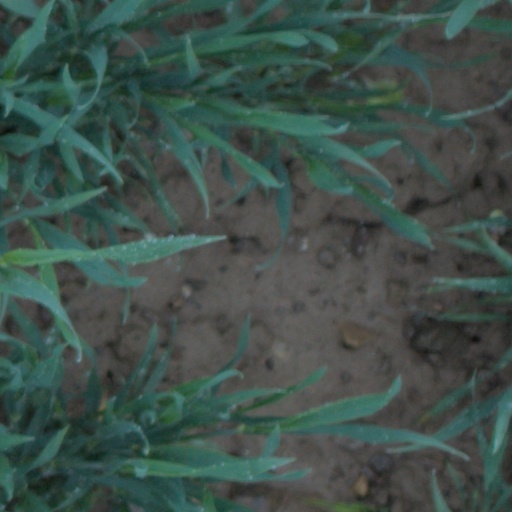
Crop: wheat